Cyril J. O'Donnell

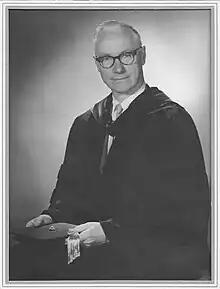
Graduation photo of Dr. Cyril J. O'Donnell upon receiving his Ph. D in 1944 from the University of Chicago.

Professor O'Donnell was born in Lincoln, Nebraska in December 1900. He grew up in rural Alberta, Canada, and attended the University of Alberta, from which he received the Bachelor of Commerce degree in 1924 and the Master of Arts degree in 1926. He returned to the United States and in 1930 was appointed chairman of the Department of Economics at DePaul University. In 1944 Professor O'Donnell received his Ph.D. from the University of Chicago.